Japan women's national wheelchair basketball team

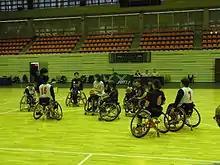
Wheelchair Basketball Asia Oceania Championship 2013

The Japan women's national wheelchair basketball team is the wheelchair basketball side that represents Japan in international competitions for women as part of the International Wheelchair Basketball Federation.